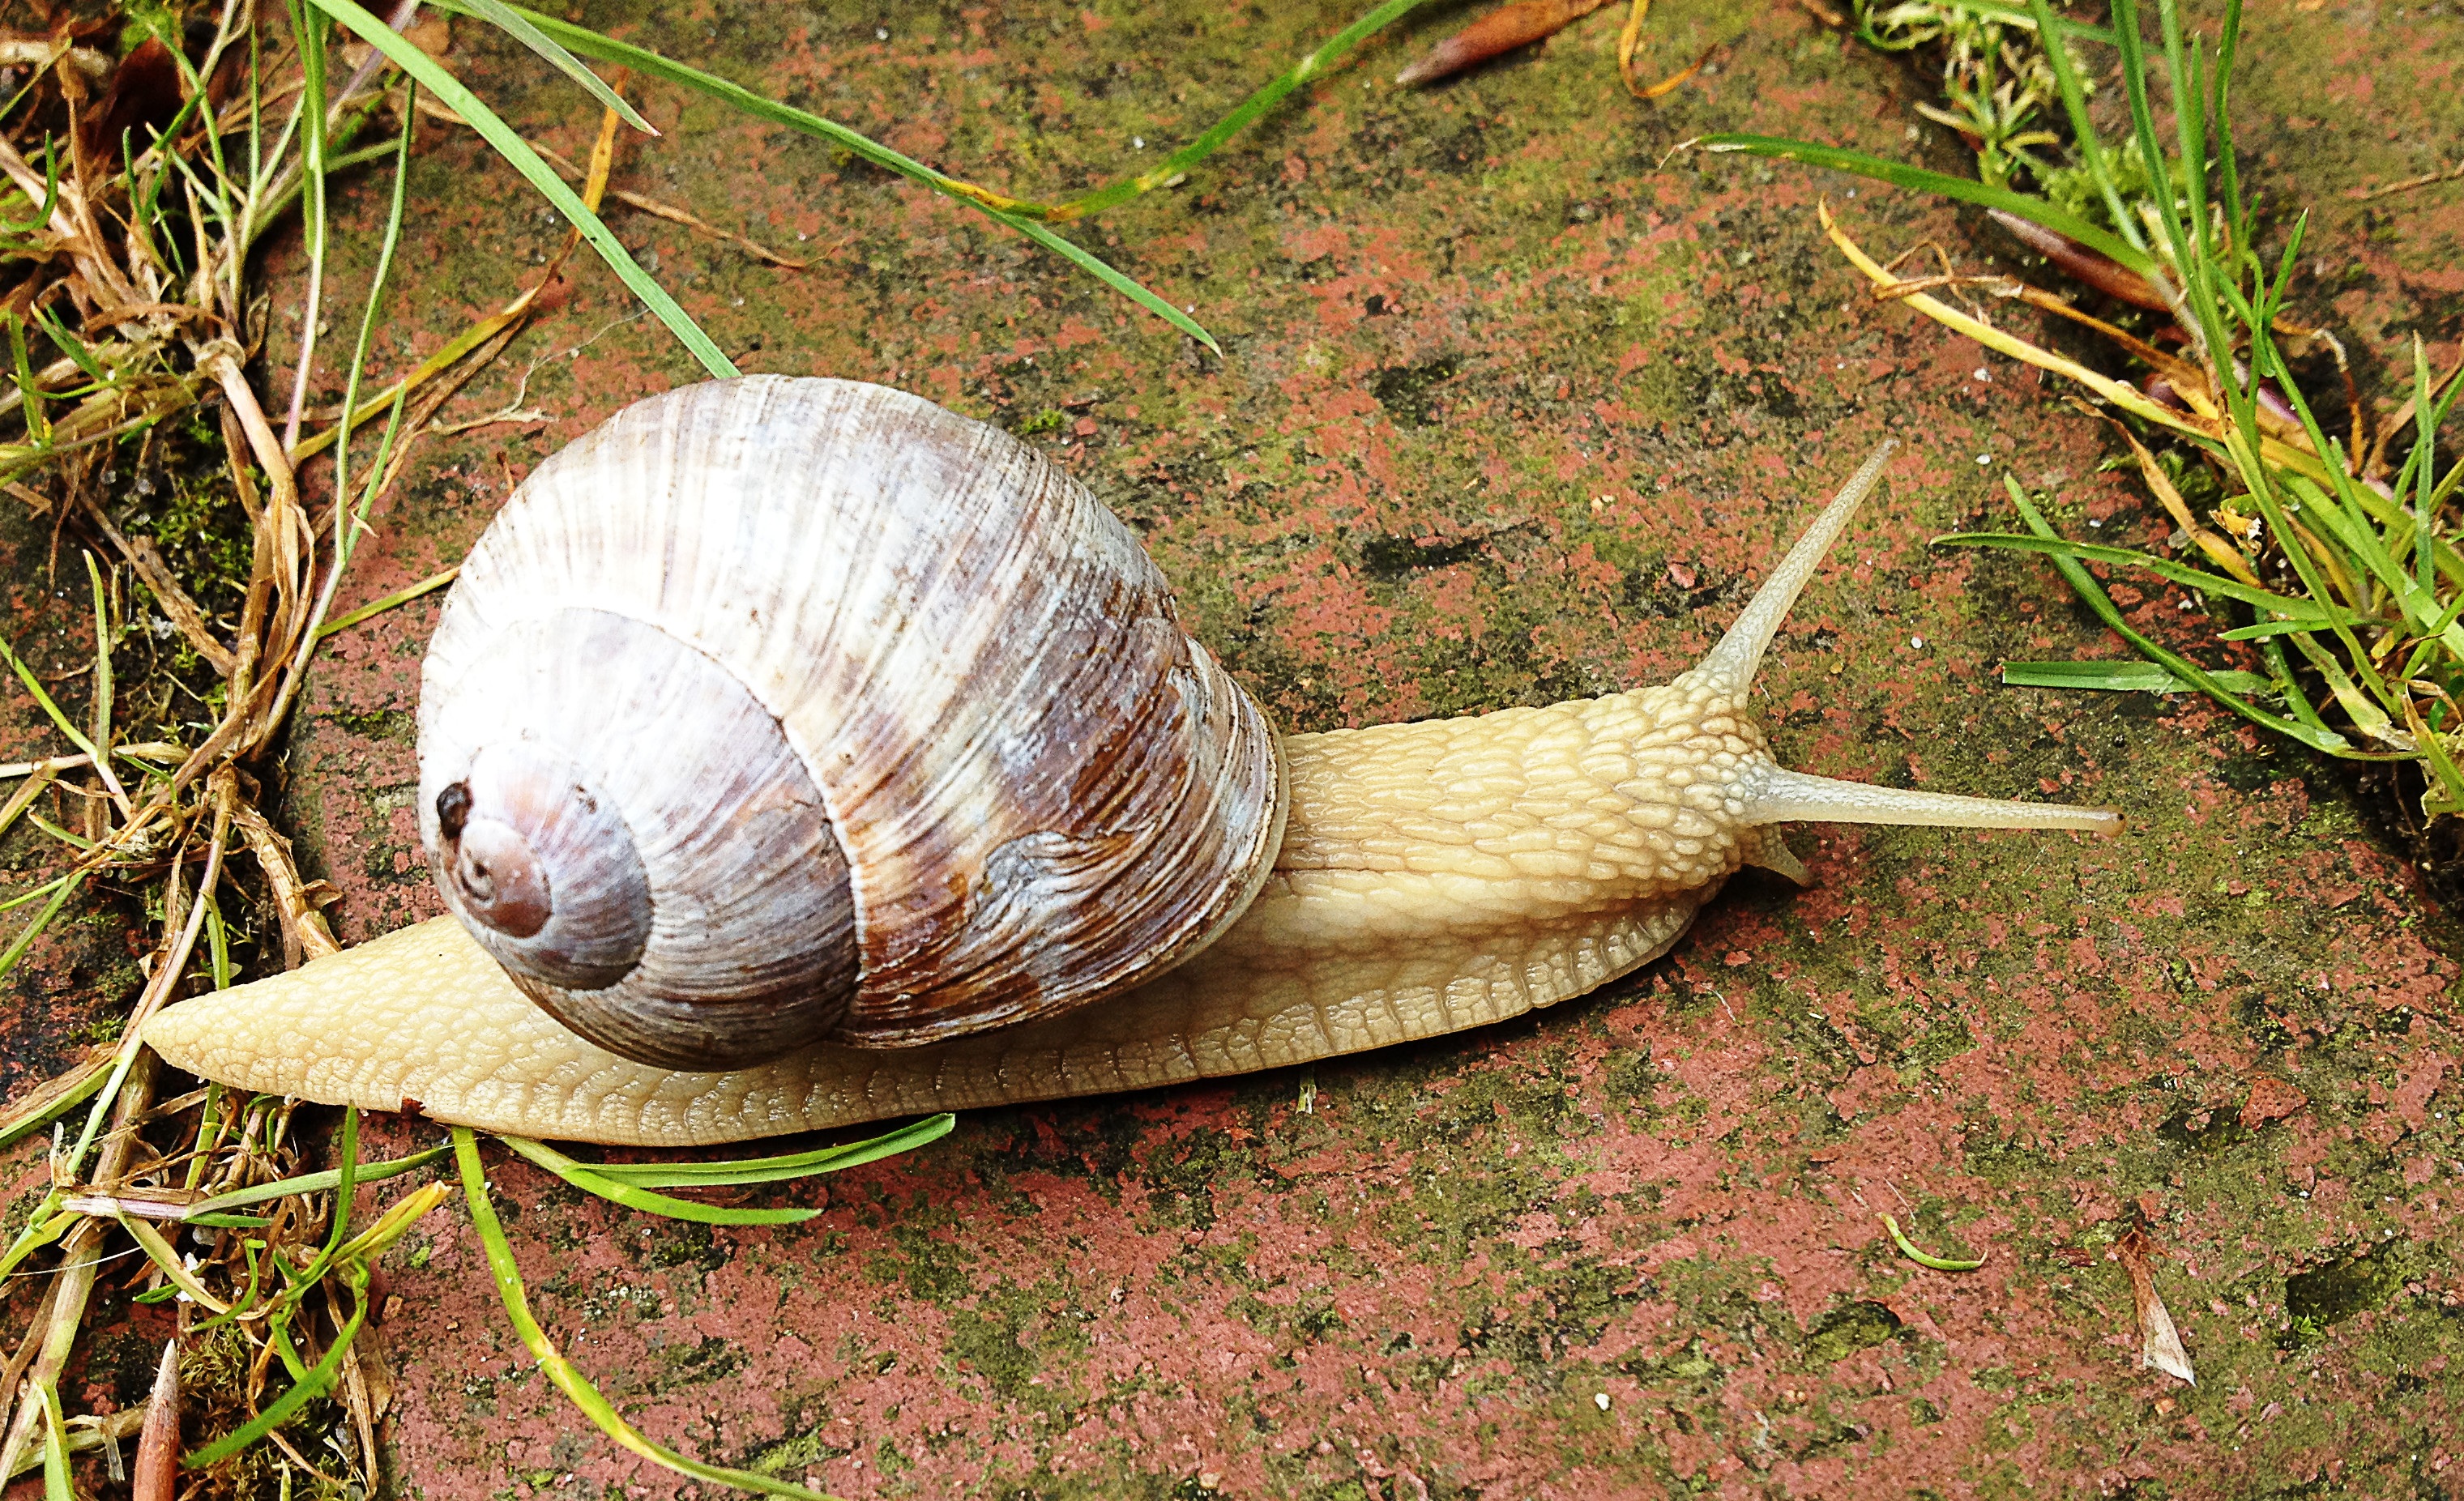
nature, wildlife, fauna, invertebrate, crawl, snail, molluscs, schnecken, sea snail, snails and slugs